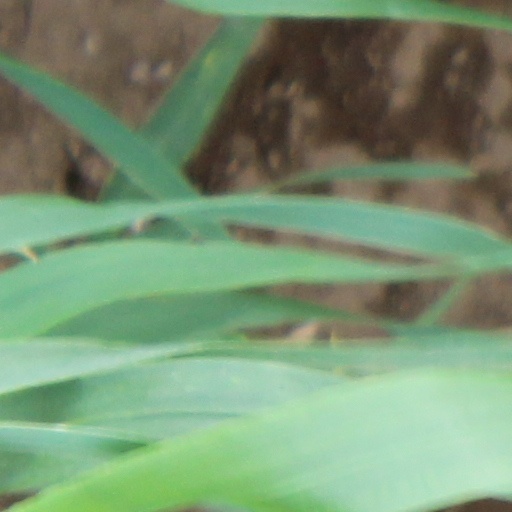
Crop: wheat